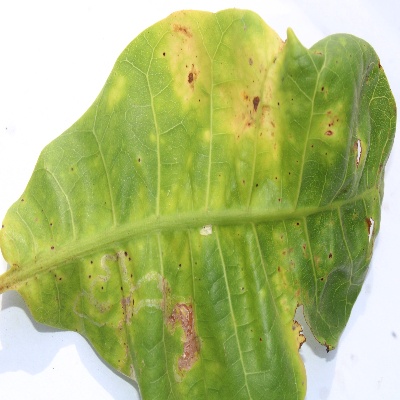
Crop: Cashew
Condition: anthracnose